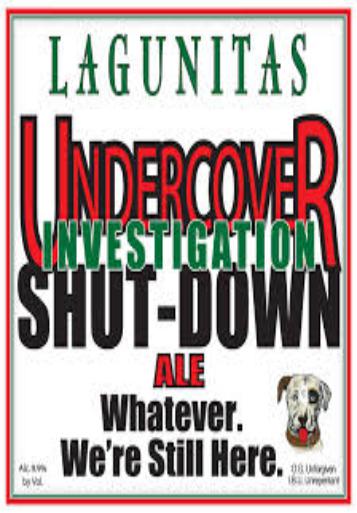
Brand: Lagunitas
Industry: Food